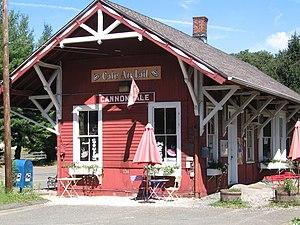
Cannondale Bicycle Corporation est un important constructeur américain de vélos dont le siège se trouve à Bethel, dans le Connecticut. Jusqu'en 2010 les cadres des vélos Cannondale étaient fabriqués à Wilton. Depuis 2011 ils sont fabriqués à Taichung, à Taïwan. Cannondale appartient au groupe Dorel Industries.
Cannondale est une localité située dans la ville de Wilton, dans l'État américain du Connecticut. Elle abrite une gare du Metro-North Railroad, qui a donné son nom au constructeur de vélo Cannondale Bicycle corp.